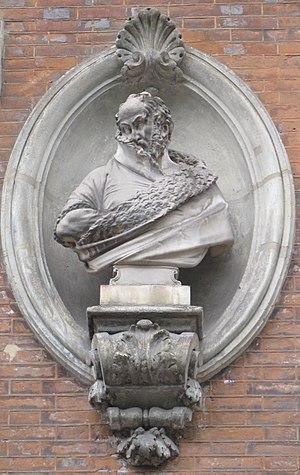
Statue au n°3 rue Le Nôtre (Paris, 16e).
La rue Le Nôtre est une voie du 16ᵉ arrondissement de Paris, en France.